Charles Olivier de Penne

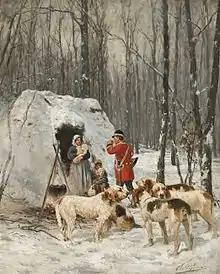
Charles Olivier de Penne Hunting scene in winter

Charles Olivier de Penne (Paris, January 11, 1831 - Bourron-Marlotte, April 18, 1897) was a French painter. He belonged to the School of Barbizon.